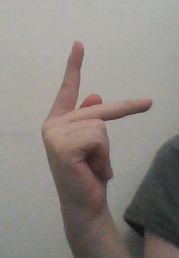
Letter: dha